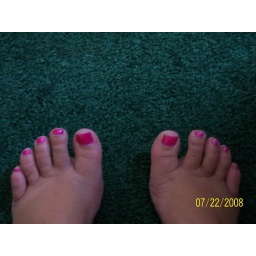
Every week my neighbor comes over and paints my toes for me. This week pink, next week blue for the new baby boy